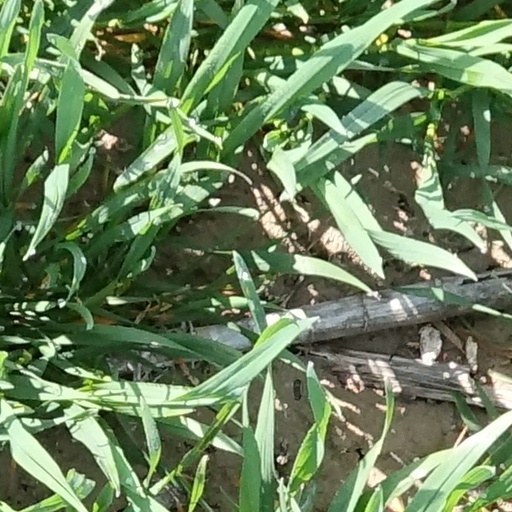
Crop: wheat